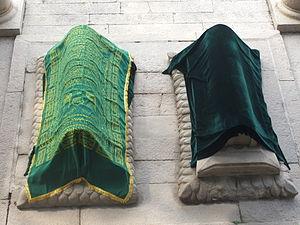
L'islam en Chine, est riche de son passé et de son héritage. L'Histoire de l'islam en Chine est des plus anciennes, remontant aux alentours de 650, lorsque Sa`d ibn Abi Waqqas est envoyé comme représentant auprès de l'empereur Tang Gaozong, durant le règne du calife Othmân ibn Affân. Le nombre de musulmans en RPC est estimé entre 30 et 80 millions suivant les sources. L'État communiste commence par lutter contre toutes les religions pendant les années 1950, puis les interdits pendant la Révolution culturelle avant de graduellement mettre en place un système de liberté sous contrôle avec l'arrivée de Deng Xiaoping au pouvoir. L'islam est géré par l'Association Islamique de Chine, une association étatique à laquelle doit s'affilier tout musulman.